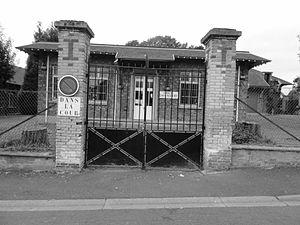
Écoles des cités de la Fosse n° 11 - 19 de la Compagnie des mines de Lens, Lens, Pas-de-Calais, Nord-Pas-de-Calais, France. This building is inscrit au titre des Monuments Historiques. It is indexed in the Base Mérimée, a database of architectural heritage maintained by the French Ministry of Culture,
La fosse nᵒ 11 - 19, dite Saint-Pierre ou Pierre Destombes, est un ancien charbonnage du Bassin minier du Nord-Pas-de-Calais, situé à Loos-en-Gohelle. Le puits nᵒ 11 est commencé en 1891 ou 1893 par la Compagnie des mines de Lens, près des limites avec la commune de Lens. En 1909, le puits d'aérage nᵒ 11 bis est mis en service sur un autre carreau, plus à l'ouest. Des cités, des écoles et une église, sont édifiés à proximité de la fosse, sur les communes de Lens, Liévin et Loos-en-Gohelle.